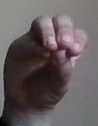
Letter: ha